Ed O'Brien

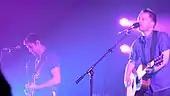
O'Brien (left) performing with Radiohead in Amsterdam, May 2006

In 1991, On a Friday signed a record contract with EMI and changed their name to Radiohead. They found early success with their debut single, "Creep", from their debut album, "Pablo Honey" (1993). For their second album, "The Bends" (1995), the guitarists' roles were more divided, with Yorke generally playing rhythm, Greenwood lead and Ed O'Brien providing effects. "The Bends" received positive reviews and elevated Radiohead's profile.